Bury Me in a Free Land

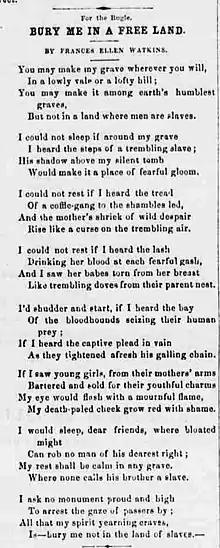
"Bury Me in a Free Land", from "The Anti-Slavery Bugle", November 20, 1858

"Bury Me in a Free Land" is a poem by African-American writer and abolitionist Frances Harper, written for "The Anti-Slavery Bugle" newspaper in 1858.